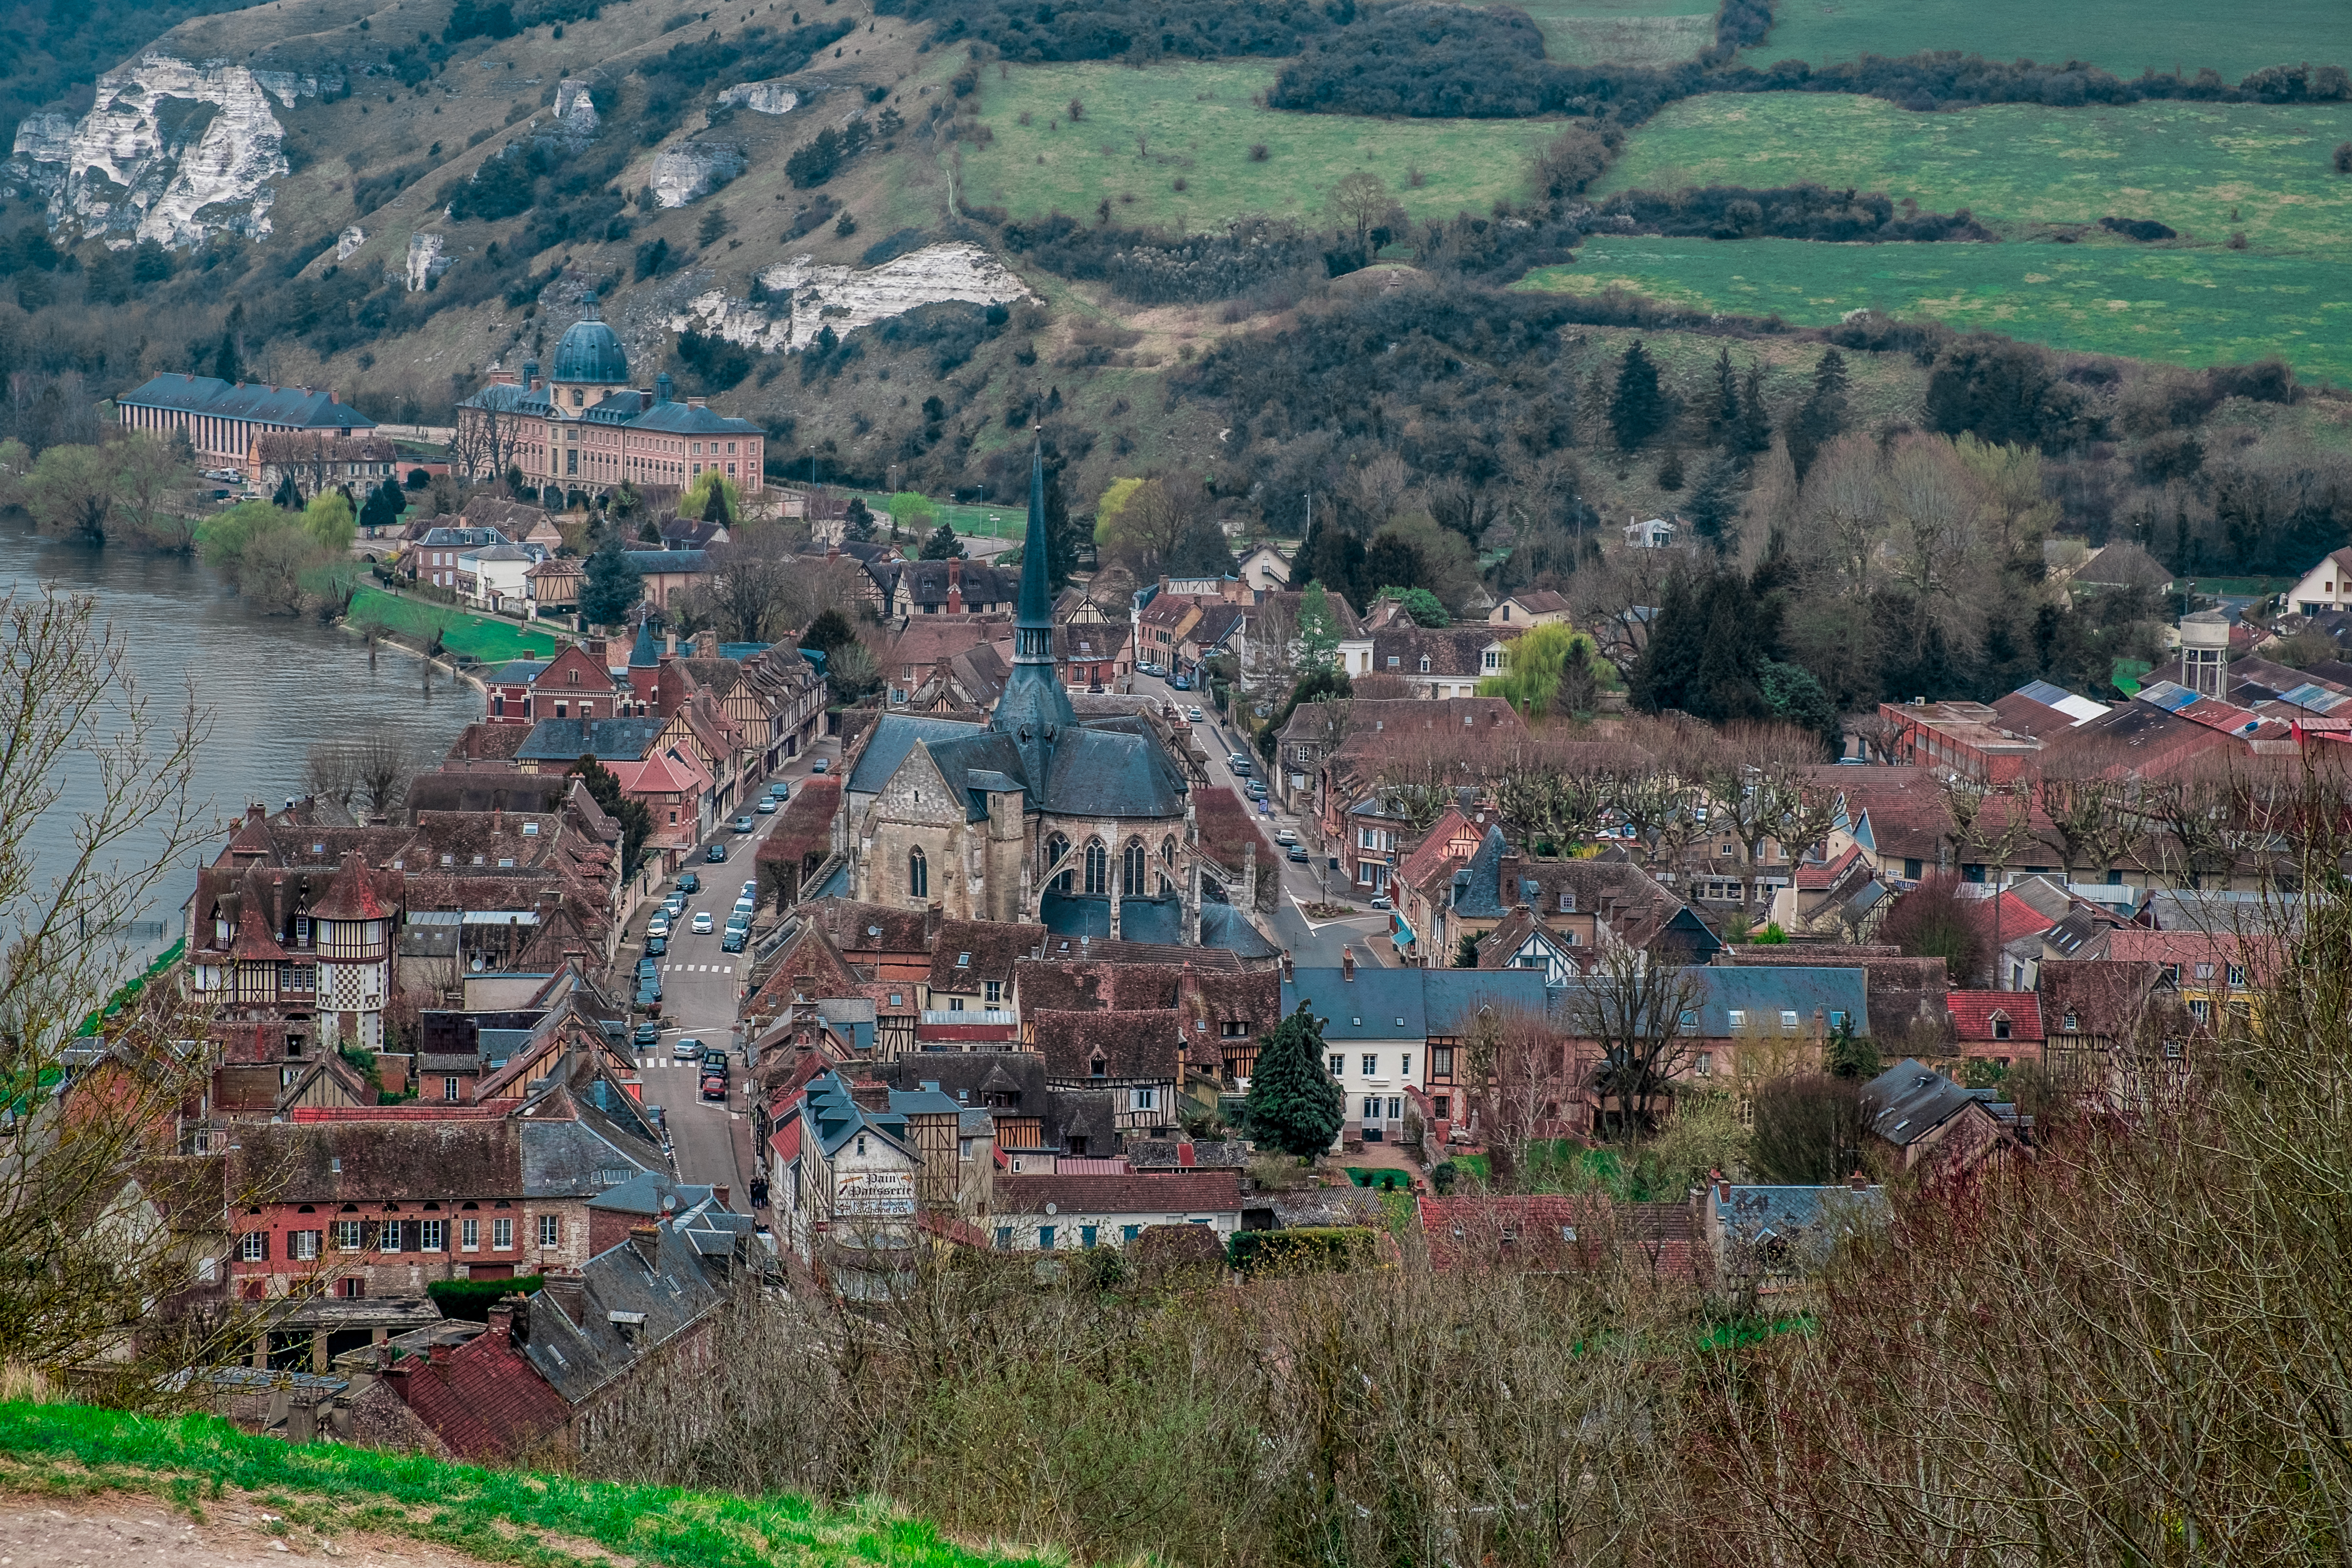
landscape, mountain, hill, town, valley, mountain range, cityscape, travel, village, france, fujifilm, ngc, normandy, fr, fuji, normandie, fujixt1, fujix, lesandelys, chteaugaillard, vzillon, rural area, bird's eye view, aerial photography, residential area, geographical feature, human settlement